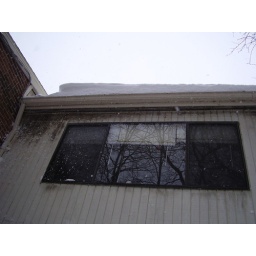
Snow drifting on the roof over our bedroom